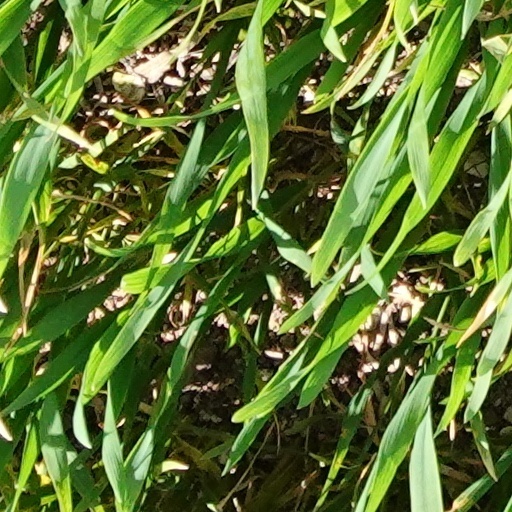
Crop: wheat